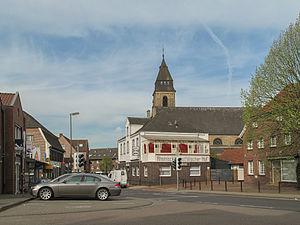
Schermbeck est une commune de Rhénanie-du-Nord-Westphalie, située dans l'arrondissement de Wesel, dans le district de Düsseldorf, dans le Landschaftsverband de Rhénanie.